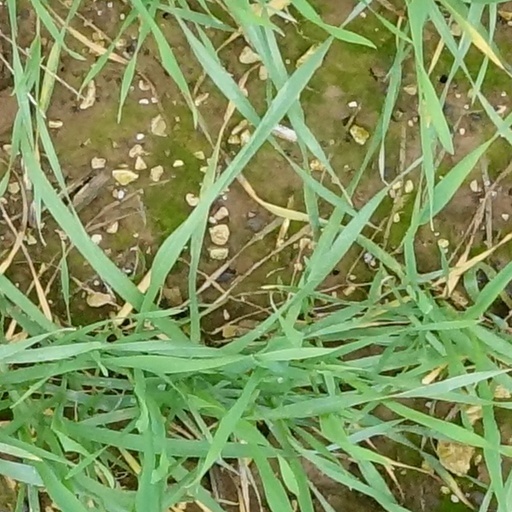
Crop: wheat